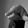
ASL letter: Q